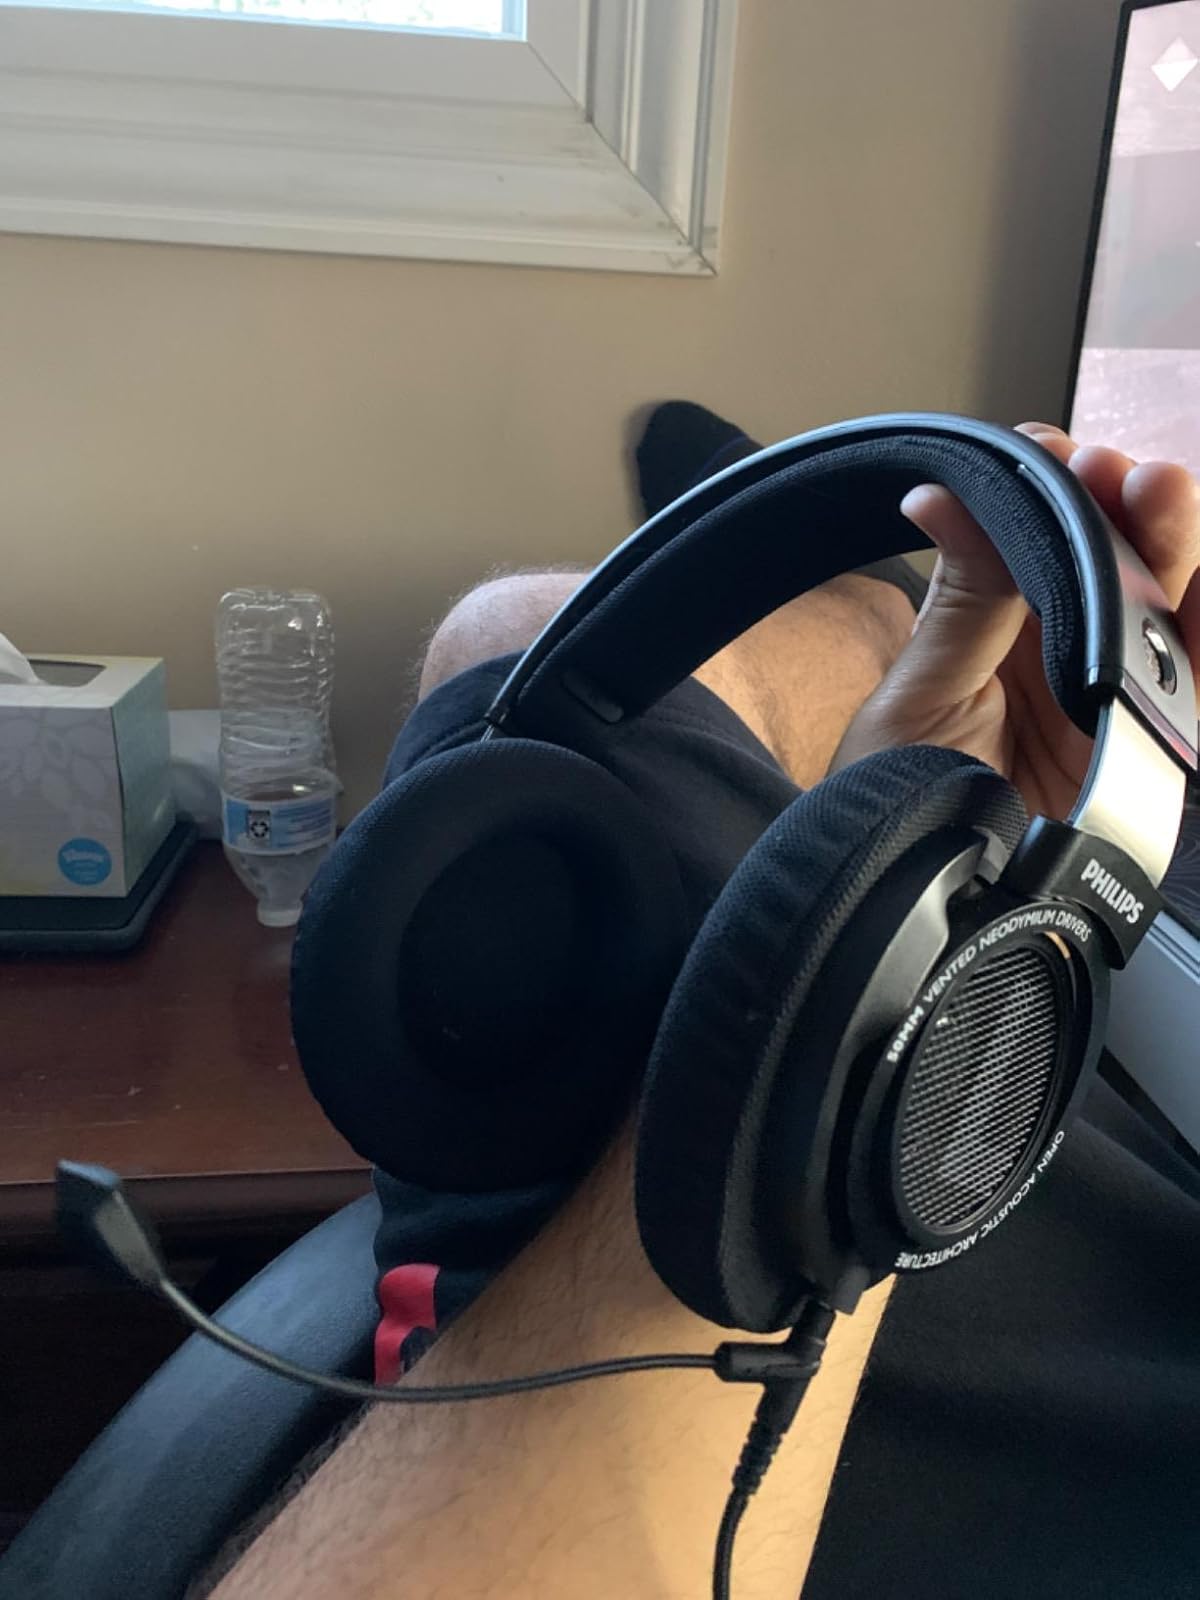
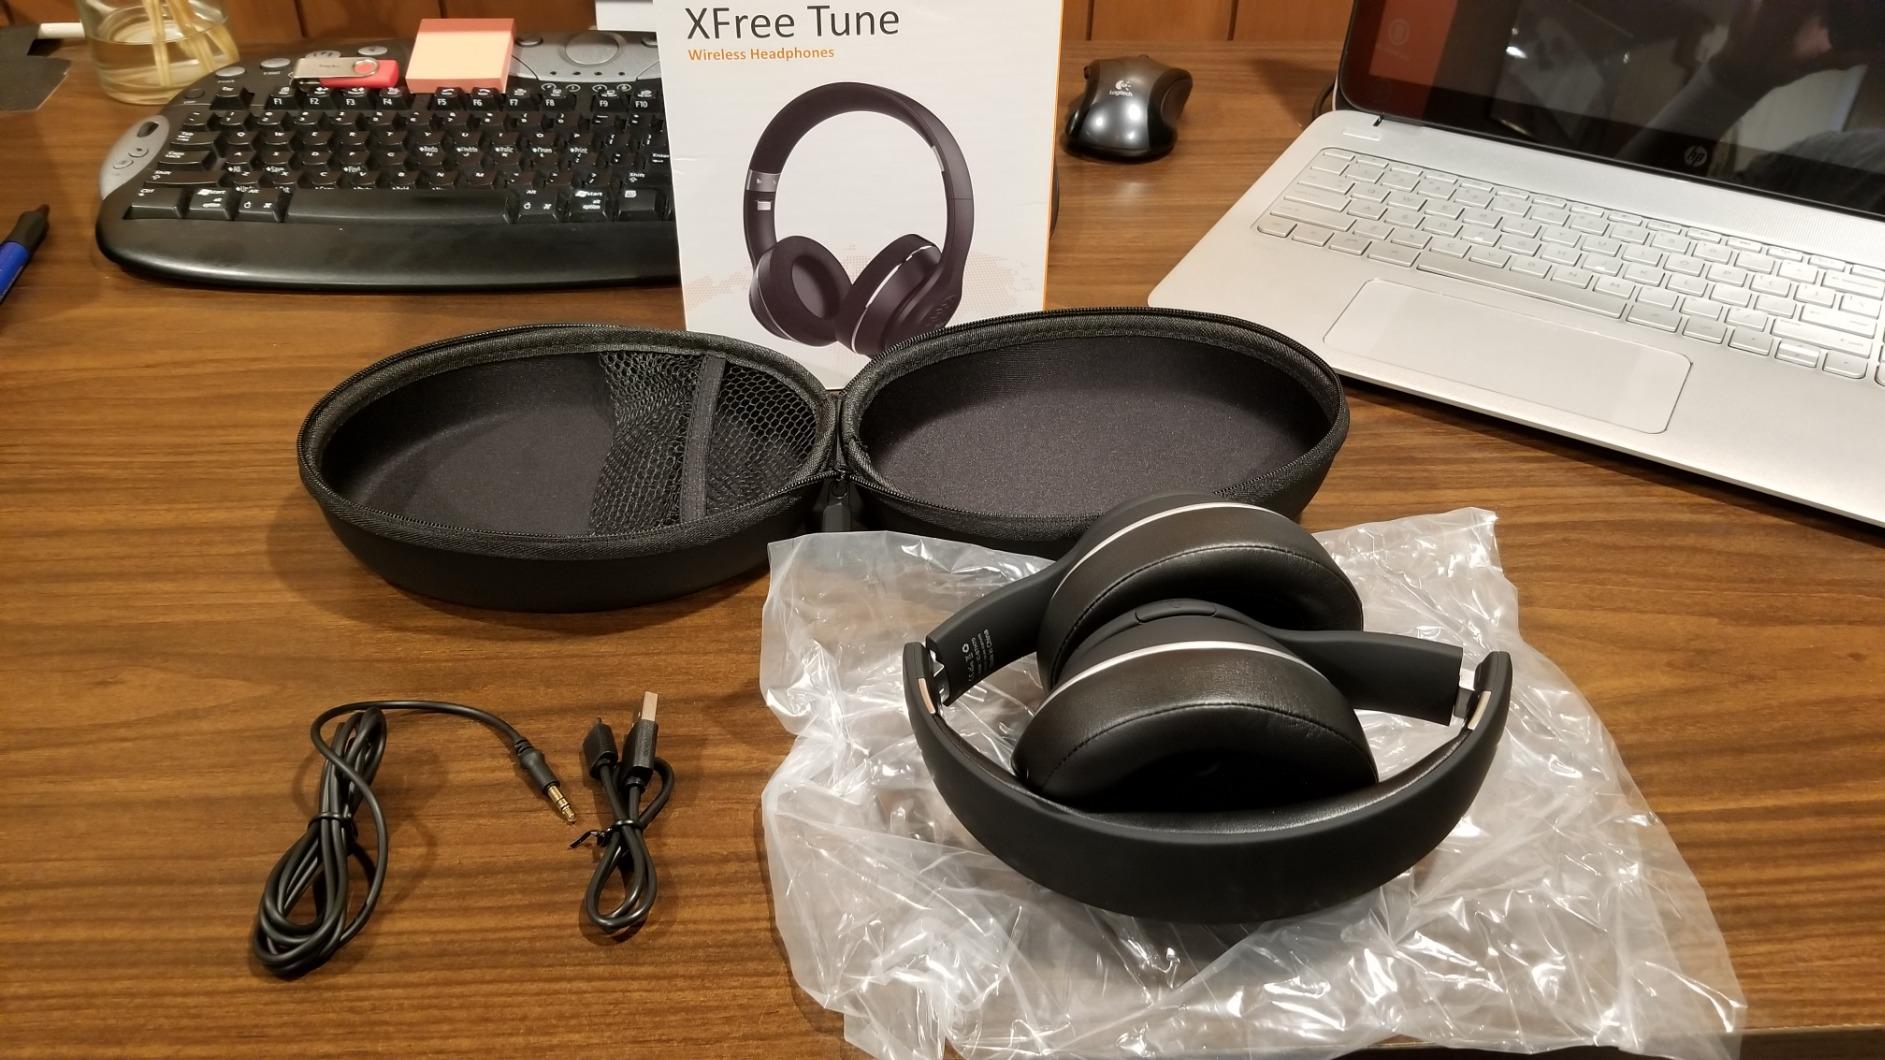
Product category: headphones
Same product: no